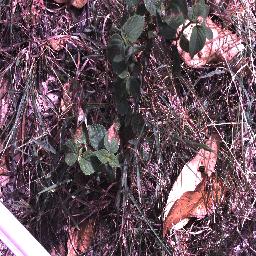
Label: lantana